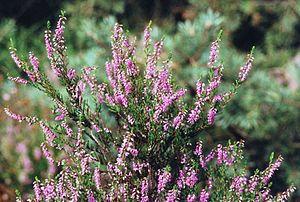
Une tourbière est une zone humide caractérisée par la présence de sphaignes, ces mousses en mourant s'accumulent progressivement pour former de la tourbe, un sol caractérisé par sa très forte teneur en matière organique, peu ou pas décomposée, d'origine végétale. La synthèse de matière organique y est plus importante que sa dégradation. Les écosystèmes tourbeux couvrent 3 % à 5 % des surfaces terrestres émergés, mais la biodiversité y est très élevée, et ils stockent le carbone de façon très efficace.
La Callune est une espèce de chaméphytes ou nanophanérophytes sempervirents et le seul représentant du genre Calluna. C'est la fleur nationale de la Norvège.
Le Yeun Elez est une large dépression située au cœur des Monts d'Arrée, en Bretagne.